Nicolau Lobato Presidential Palace

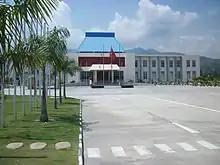
The palace in 2014, with its roof still in its original blue colour

The palace and its grounds are located in , in the "suco" of , west of Dili's city centre. The grounds are approximately in area.